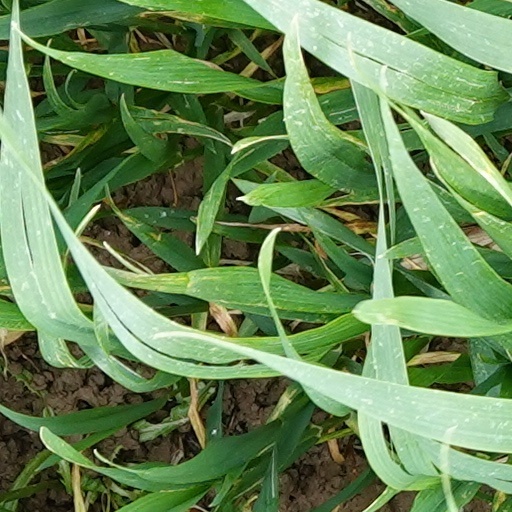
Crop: wheat